International Shooting Sport Federation

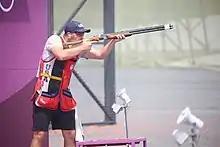
Skeet at the 2020 Olympic Games

ISSF Running Target events uses a mix of cartridge and air rifles. Targets are moving black circles, with scoring based on scoring rings. No Running Target events are contested at the Olympic Games.